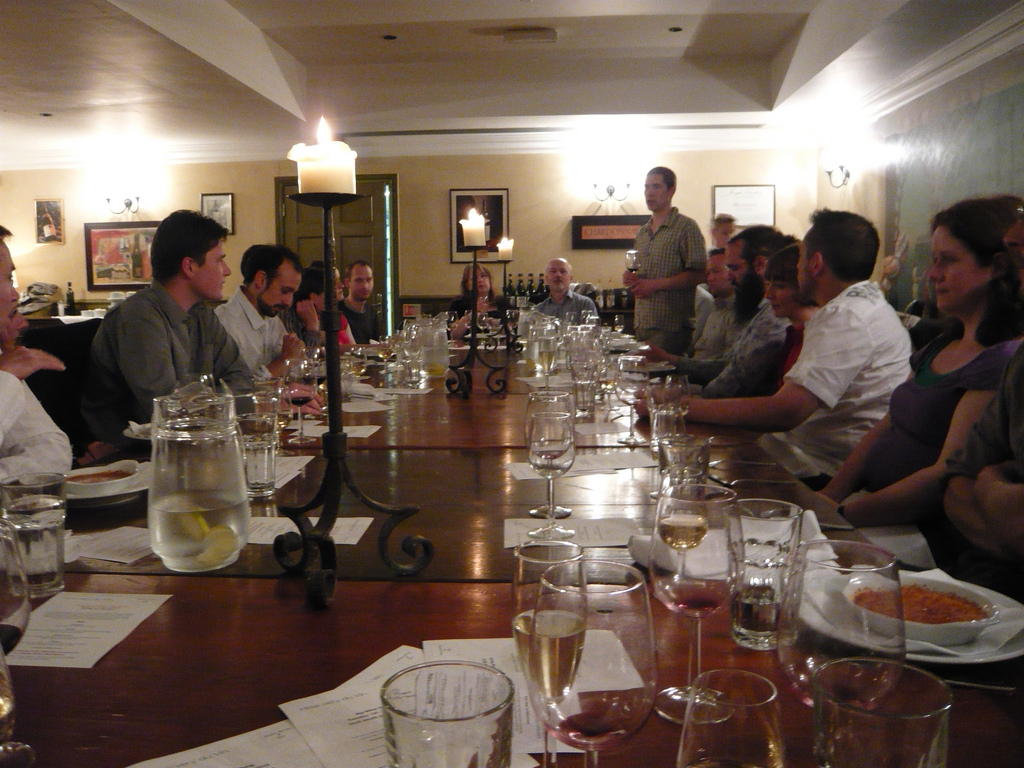
question: ここはどこですか
answer: 飲食店の中

question: 何が行われていますか
answer: 食事会

question: どのくらいの人がいますか
answer: 男女合わせて１６人以上

question: テーブルに、いくつのキャンドルが置かれていますか
answer: ３つ

question: テーブルに、どれくらいのグラスがありますか
answer: ３０個以上

question: ピッチャーの中には、何が入っていますか
answer: レモン水

question: なぜ、１人の男性は立っているのですか
answer: みんなを代表して、話をしているから

question: 壁には、いくつの絵が飾られていますか
answer: ６つ